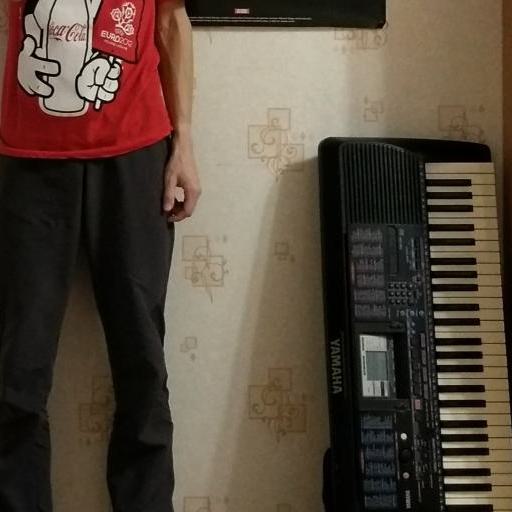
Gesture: no_gesture